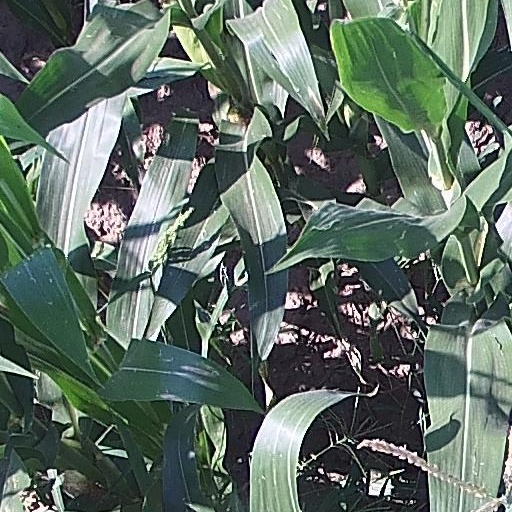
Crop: maize; corn